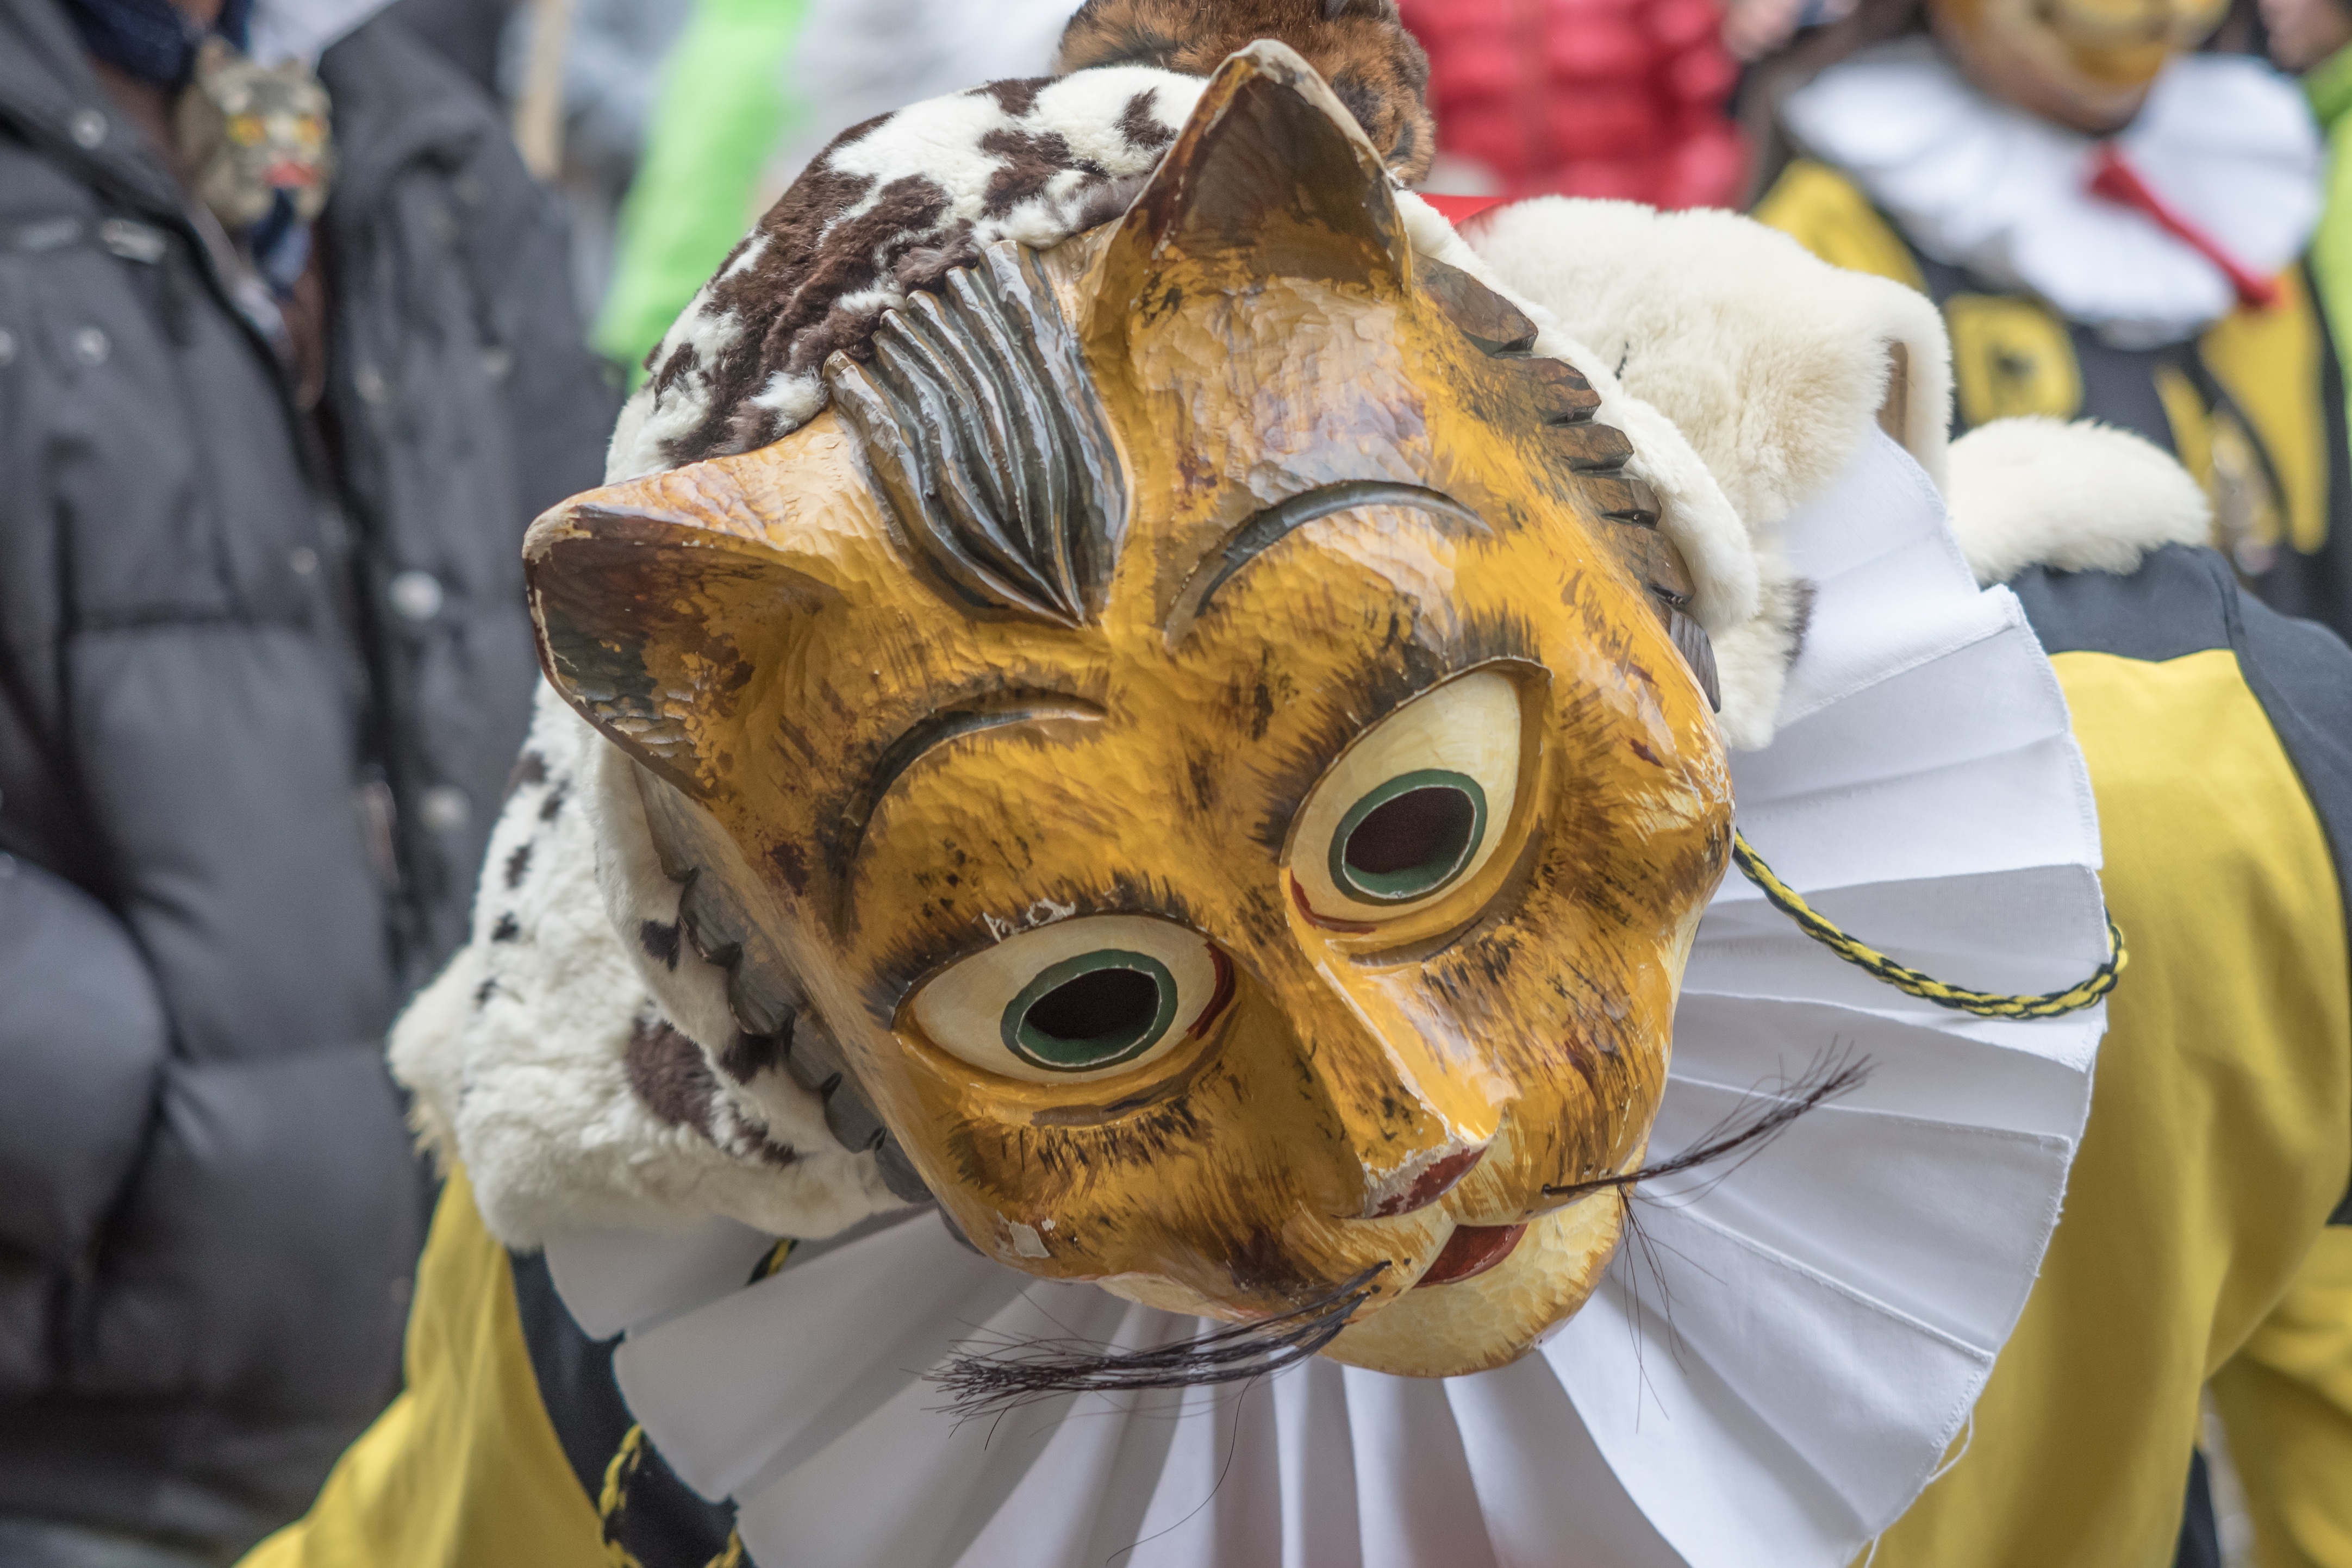
carnival, cat, color, clothing, colorful, celebrate, festival, mask, figure, party, culture, carved, custom, tradition, costume, panel, masque, cat face, customs, oblong, fasnet, fools jump, swabian alemannic, haes, wooden mask